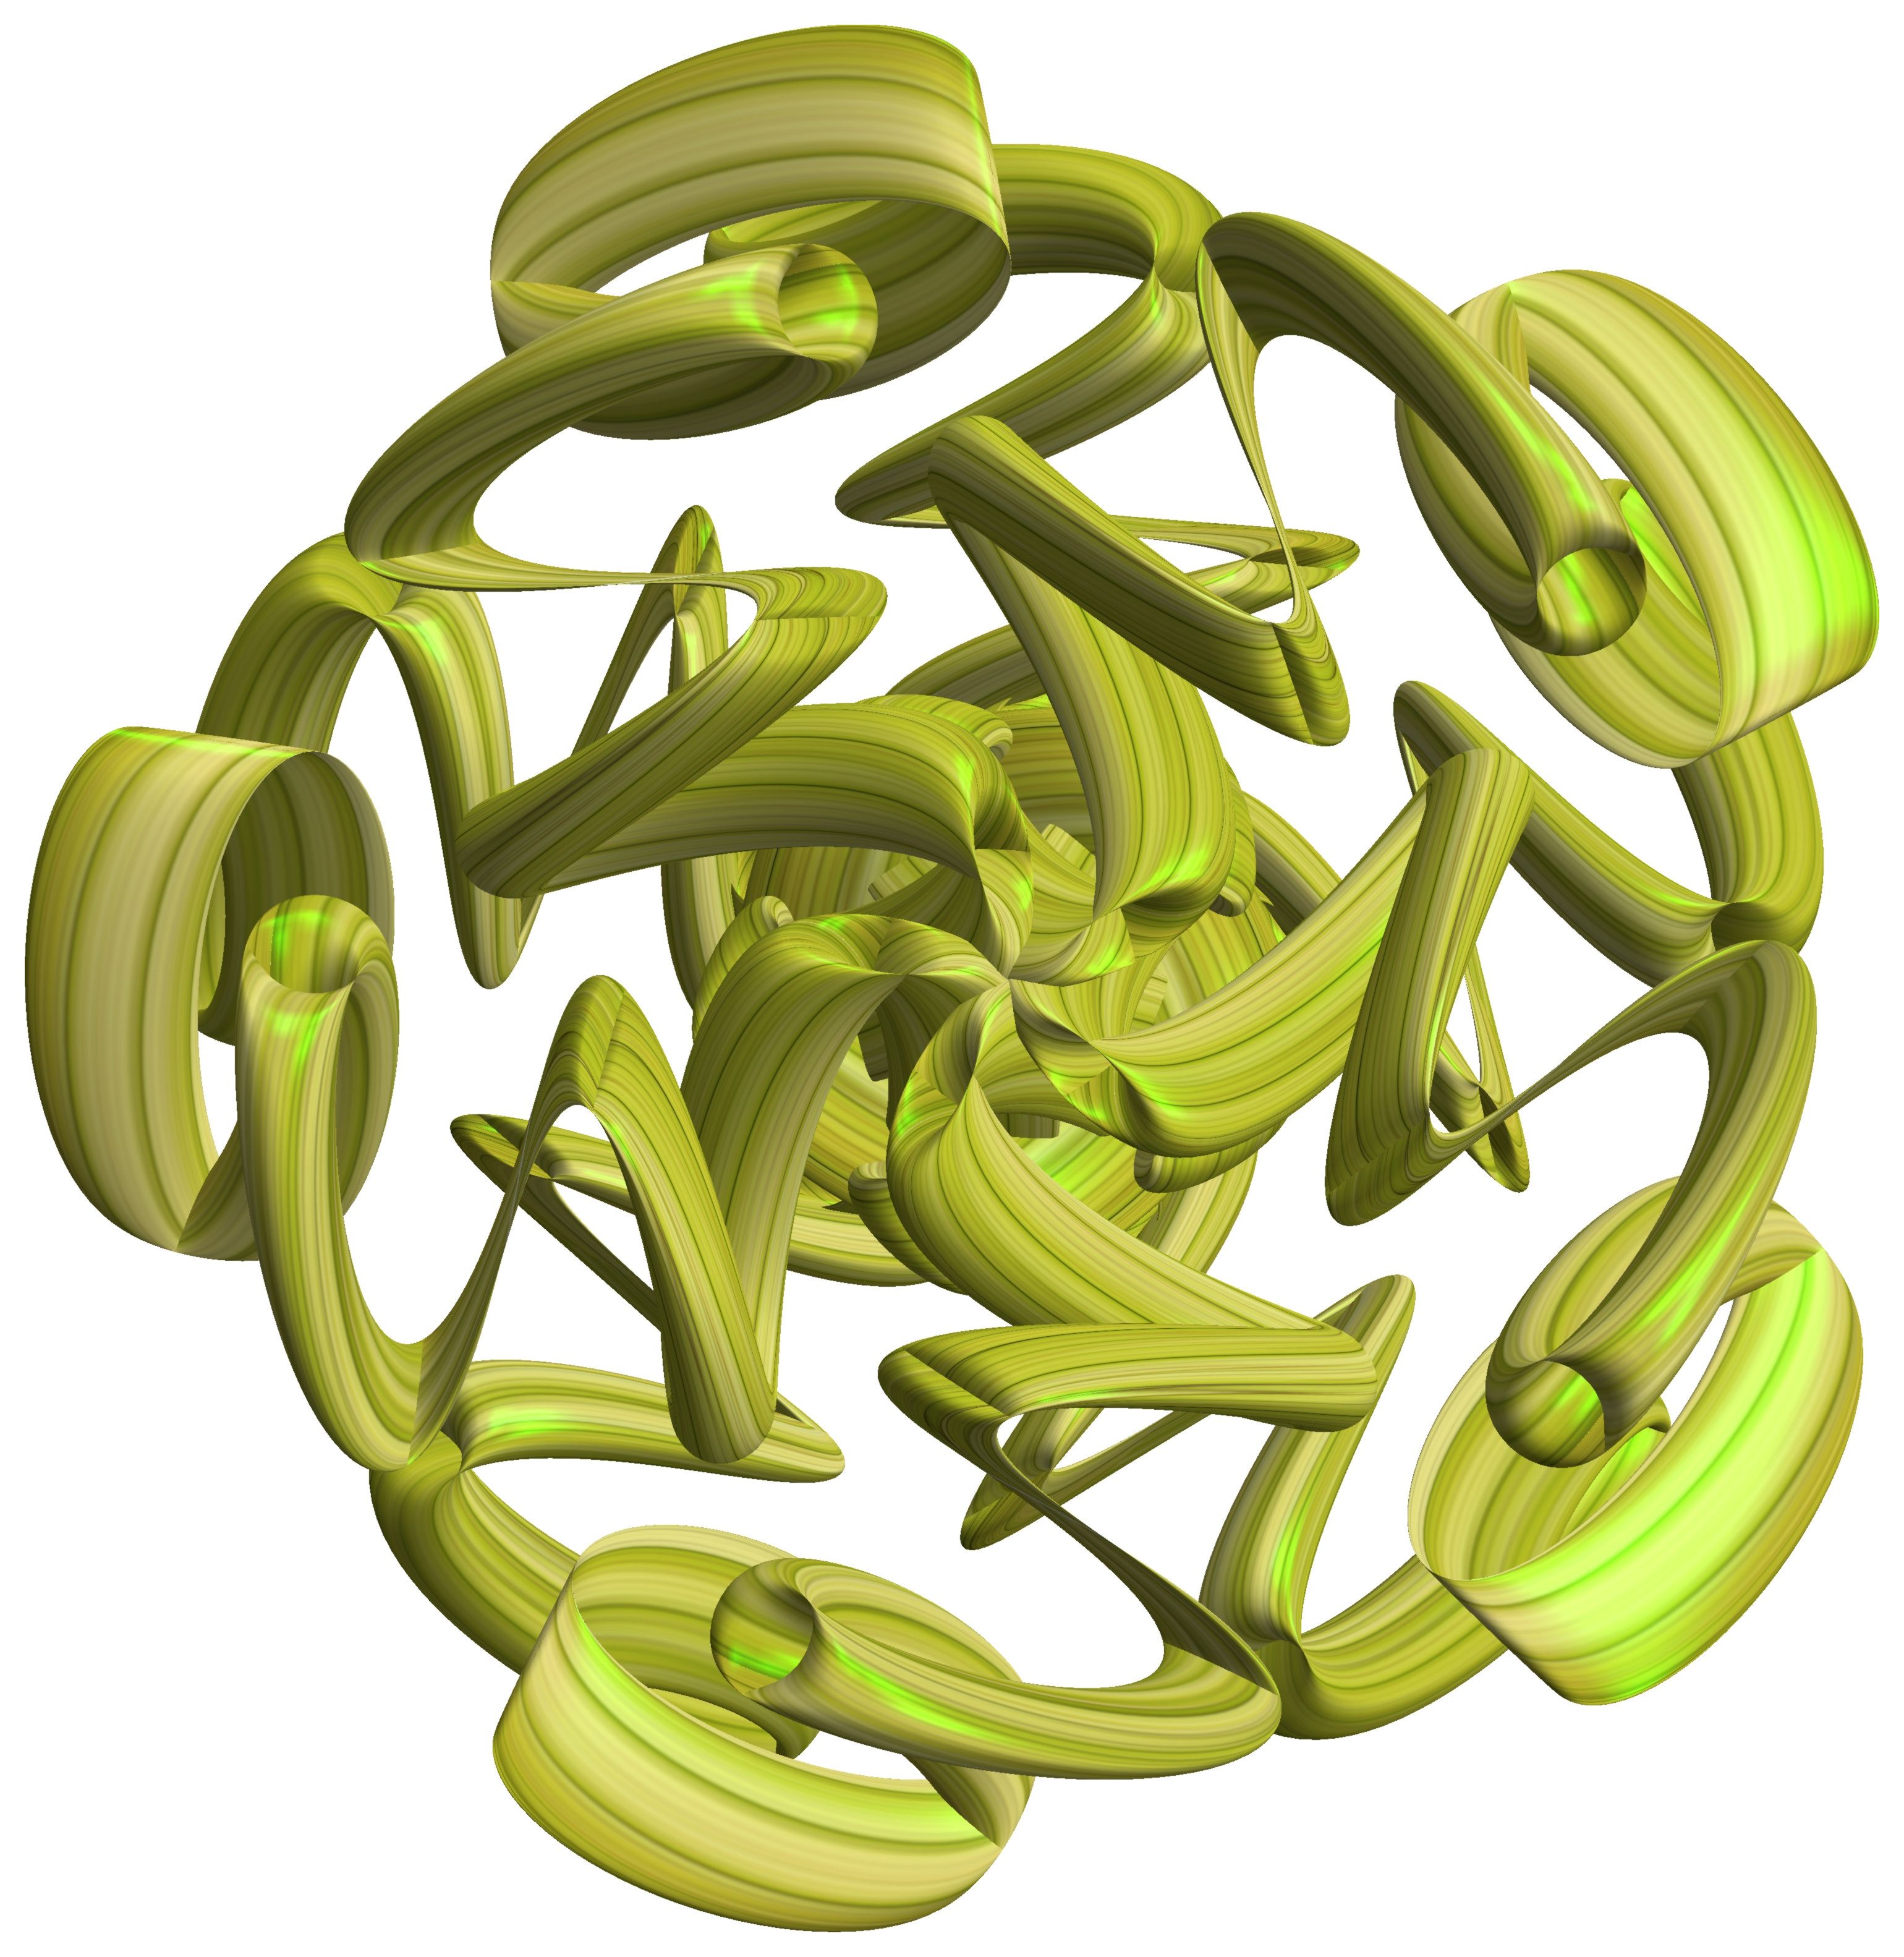
structure, texture, pattern, green, reptile, font, figure, illustration, design, symmetry, 3d, graphic, torus, mathematica, cg, parametricplot3d, code, program, algorithm, abstruct, mapping, scaled reptile